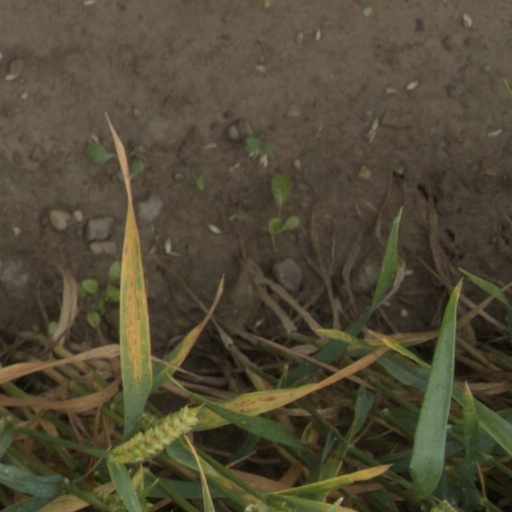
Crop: wheat